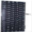
Label: keyboard